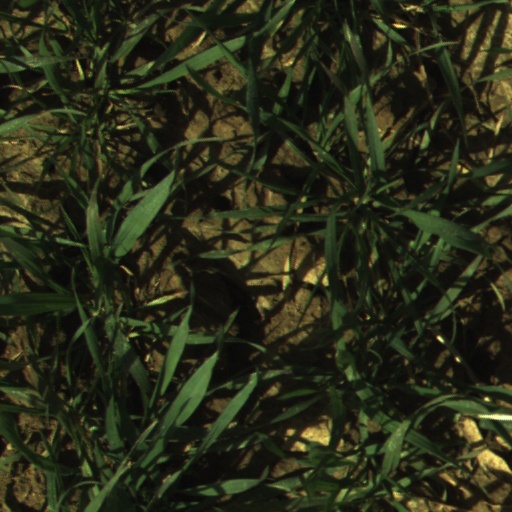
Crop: wheat